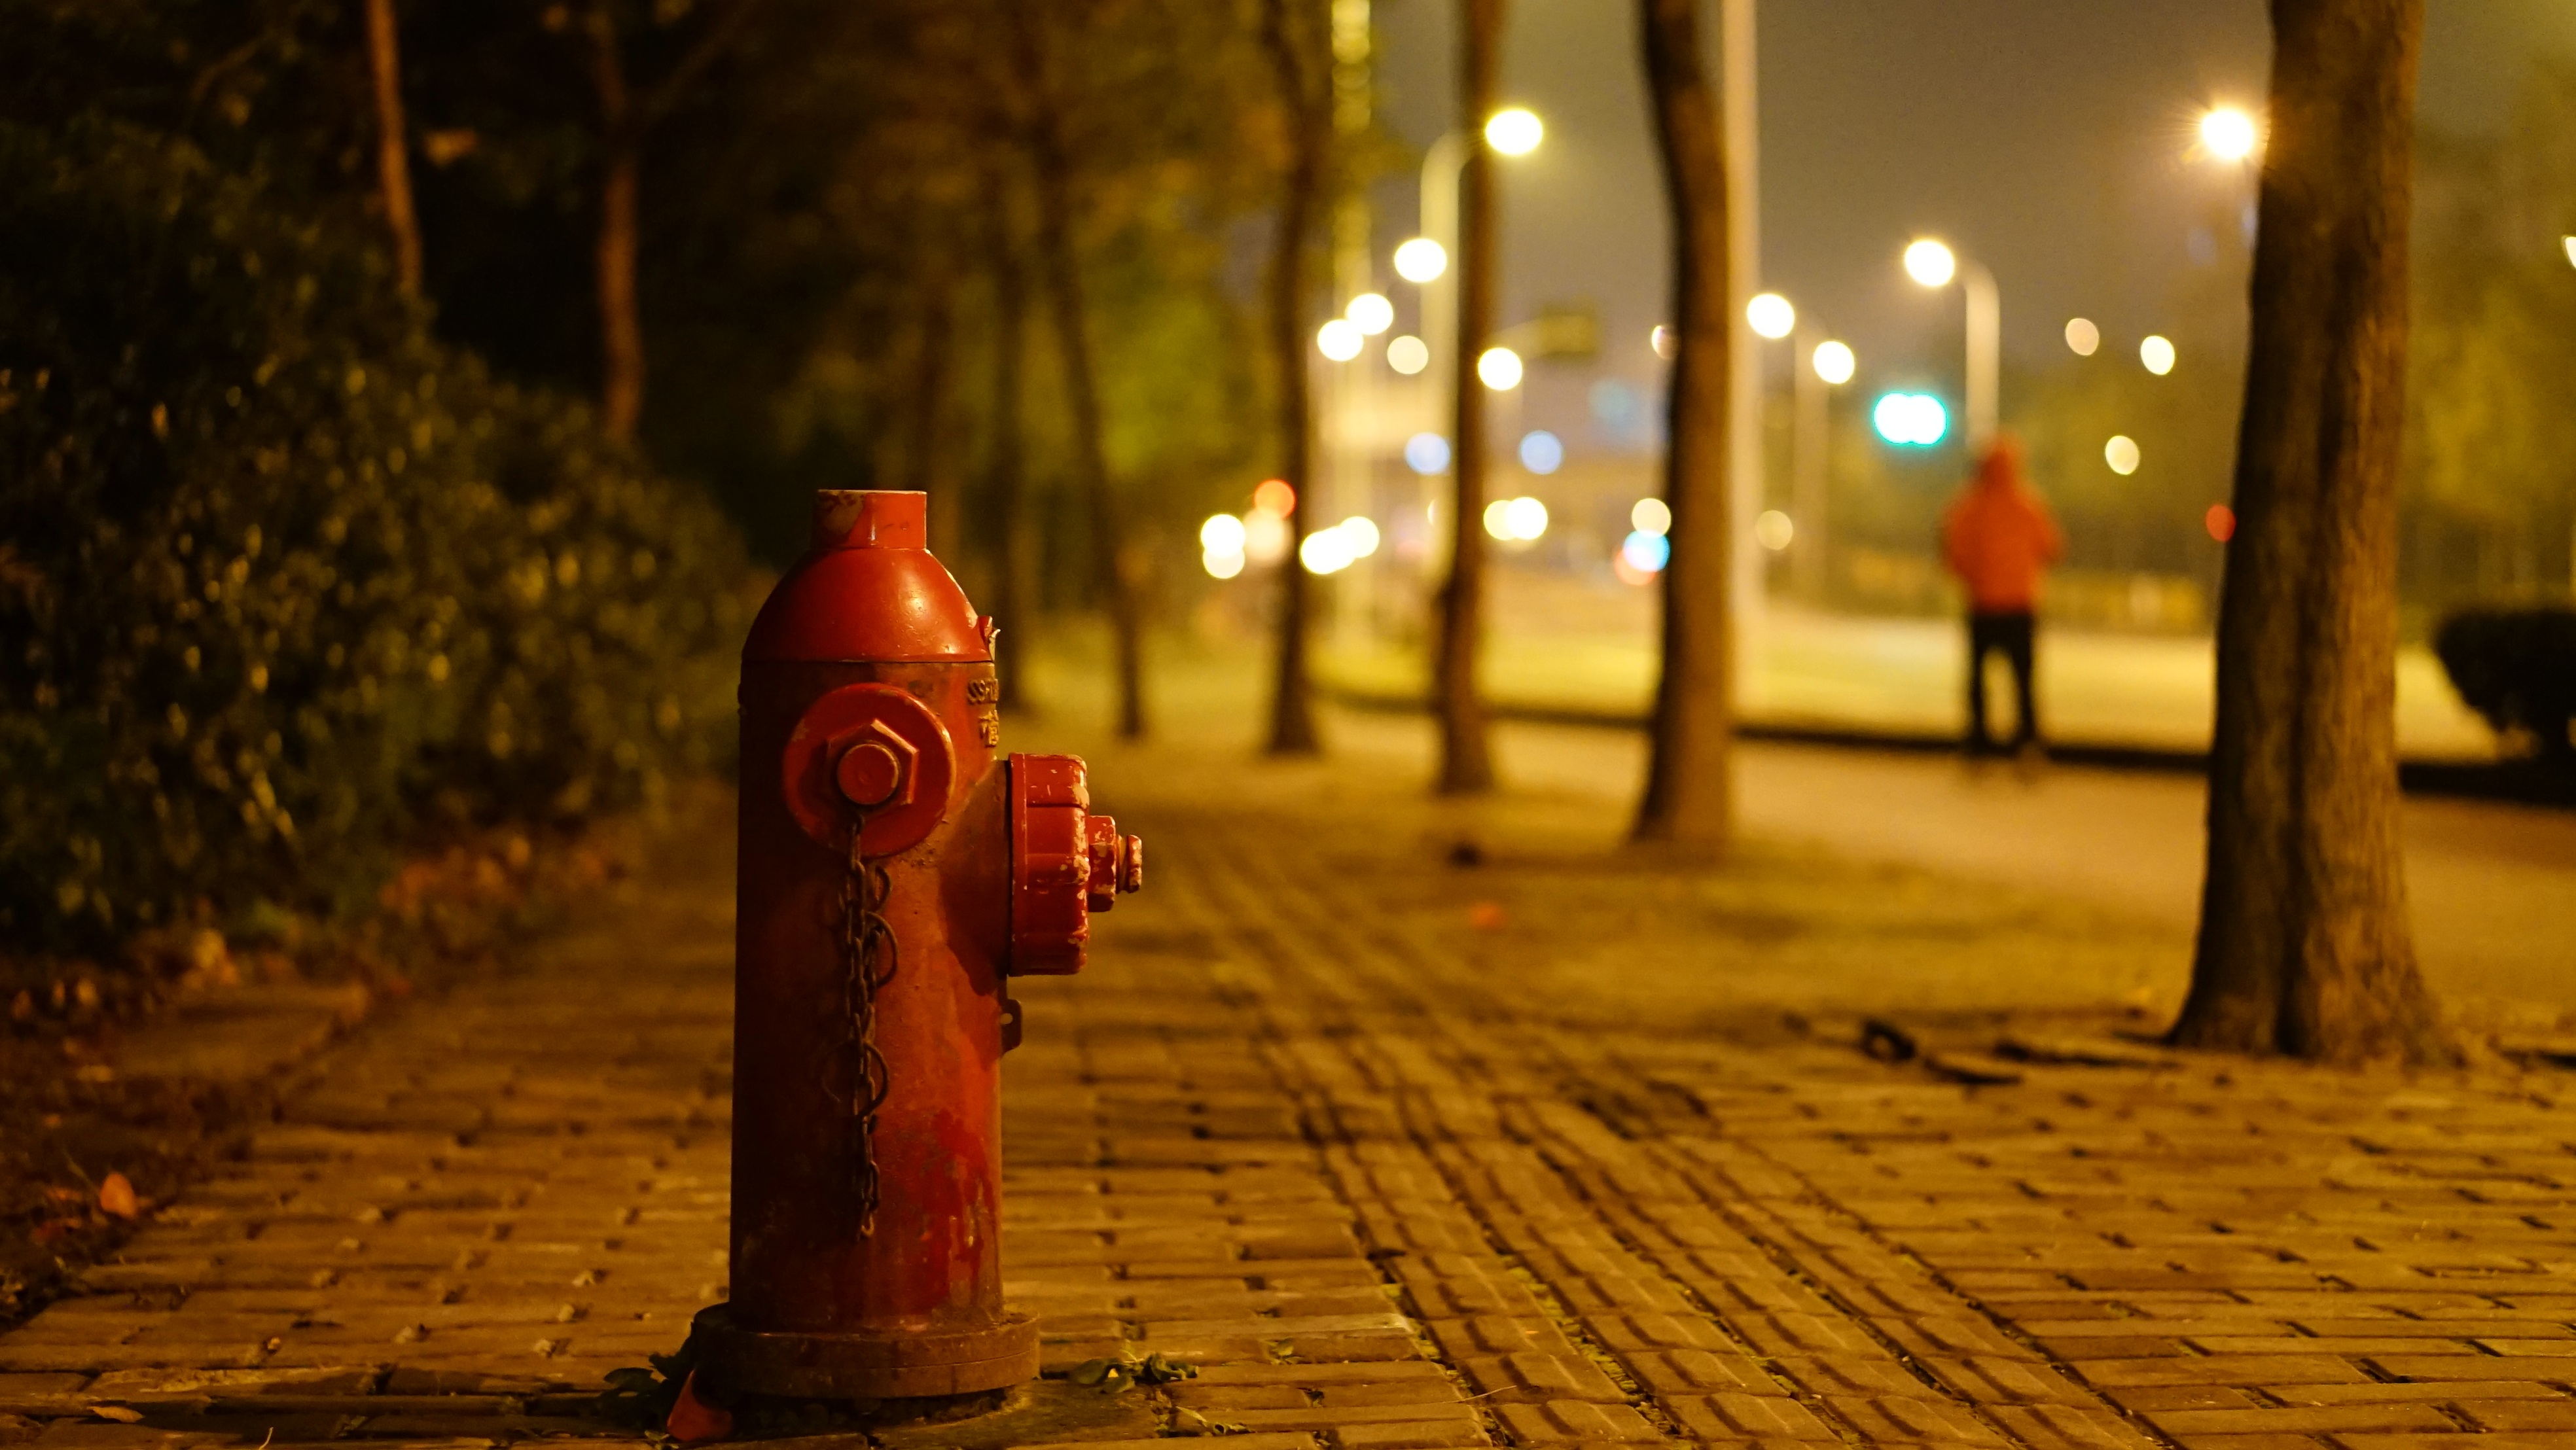
light, road, night, sunlight, morning, evening, red, color, autumn, darkness, lighting, season, temple, shanghai, china